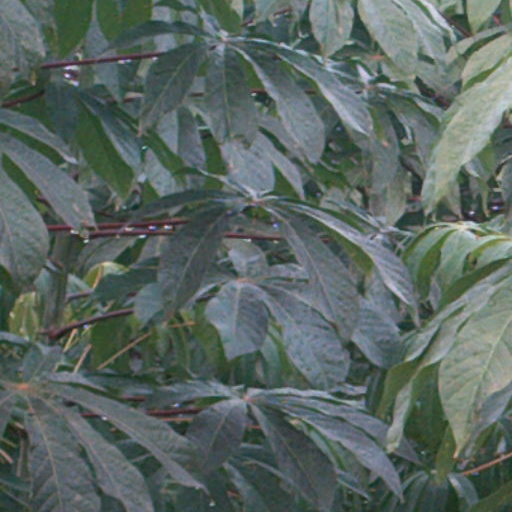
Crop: cassava